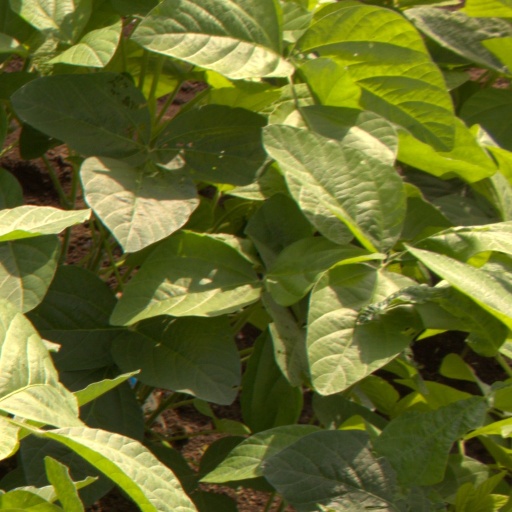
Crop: soybean